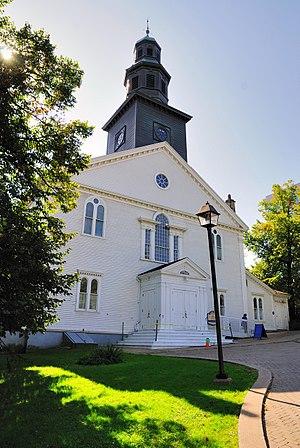
L'église St Paul's est une église anglicane évangélique située au centre-ville de Halifax en Nouvelle-Écosse au Canada. Elle fait partie du diocèse de la Nouvelle-Écosse et de l'Île-du-Prince-Édouard de l'Église anglicane du Canada. Construite durant la guerre anglo-micmac, elle est la plus ancienne église protestante au Canada toujours existante et le plus ancien bâtiment de Halifax. Elle a été désignée comme lieu historique national du Canada en 1981.
Voici la liste des lieux historiques nationaux du Canada situé en Nouvelle-Écosse. En mars 2011, on compte 88 lieux historiques nationaux en Nouvelle-Écosse, dont 26 sont administrés par Parcs Canada.